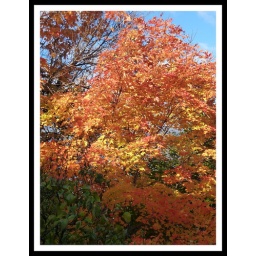
More autumn colour images from our bedroom window in CCC#45, Unit 8 on Oct 16, 2010